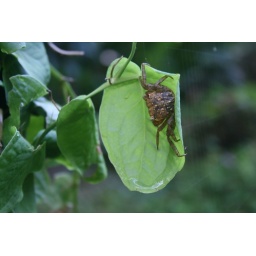
Land crabs walk around in the forest near the beach and sometimes climb trees.